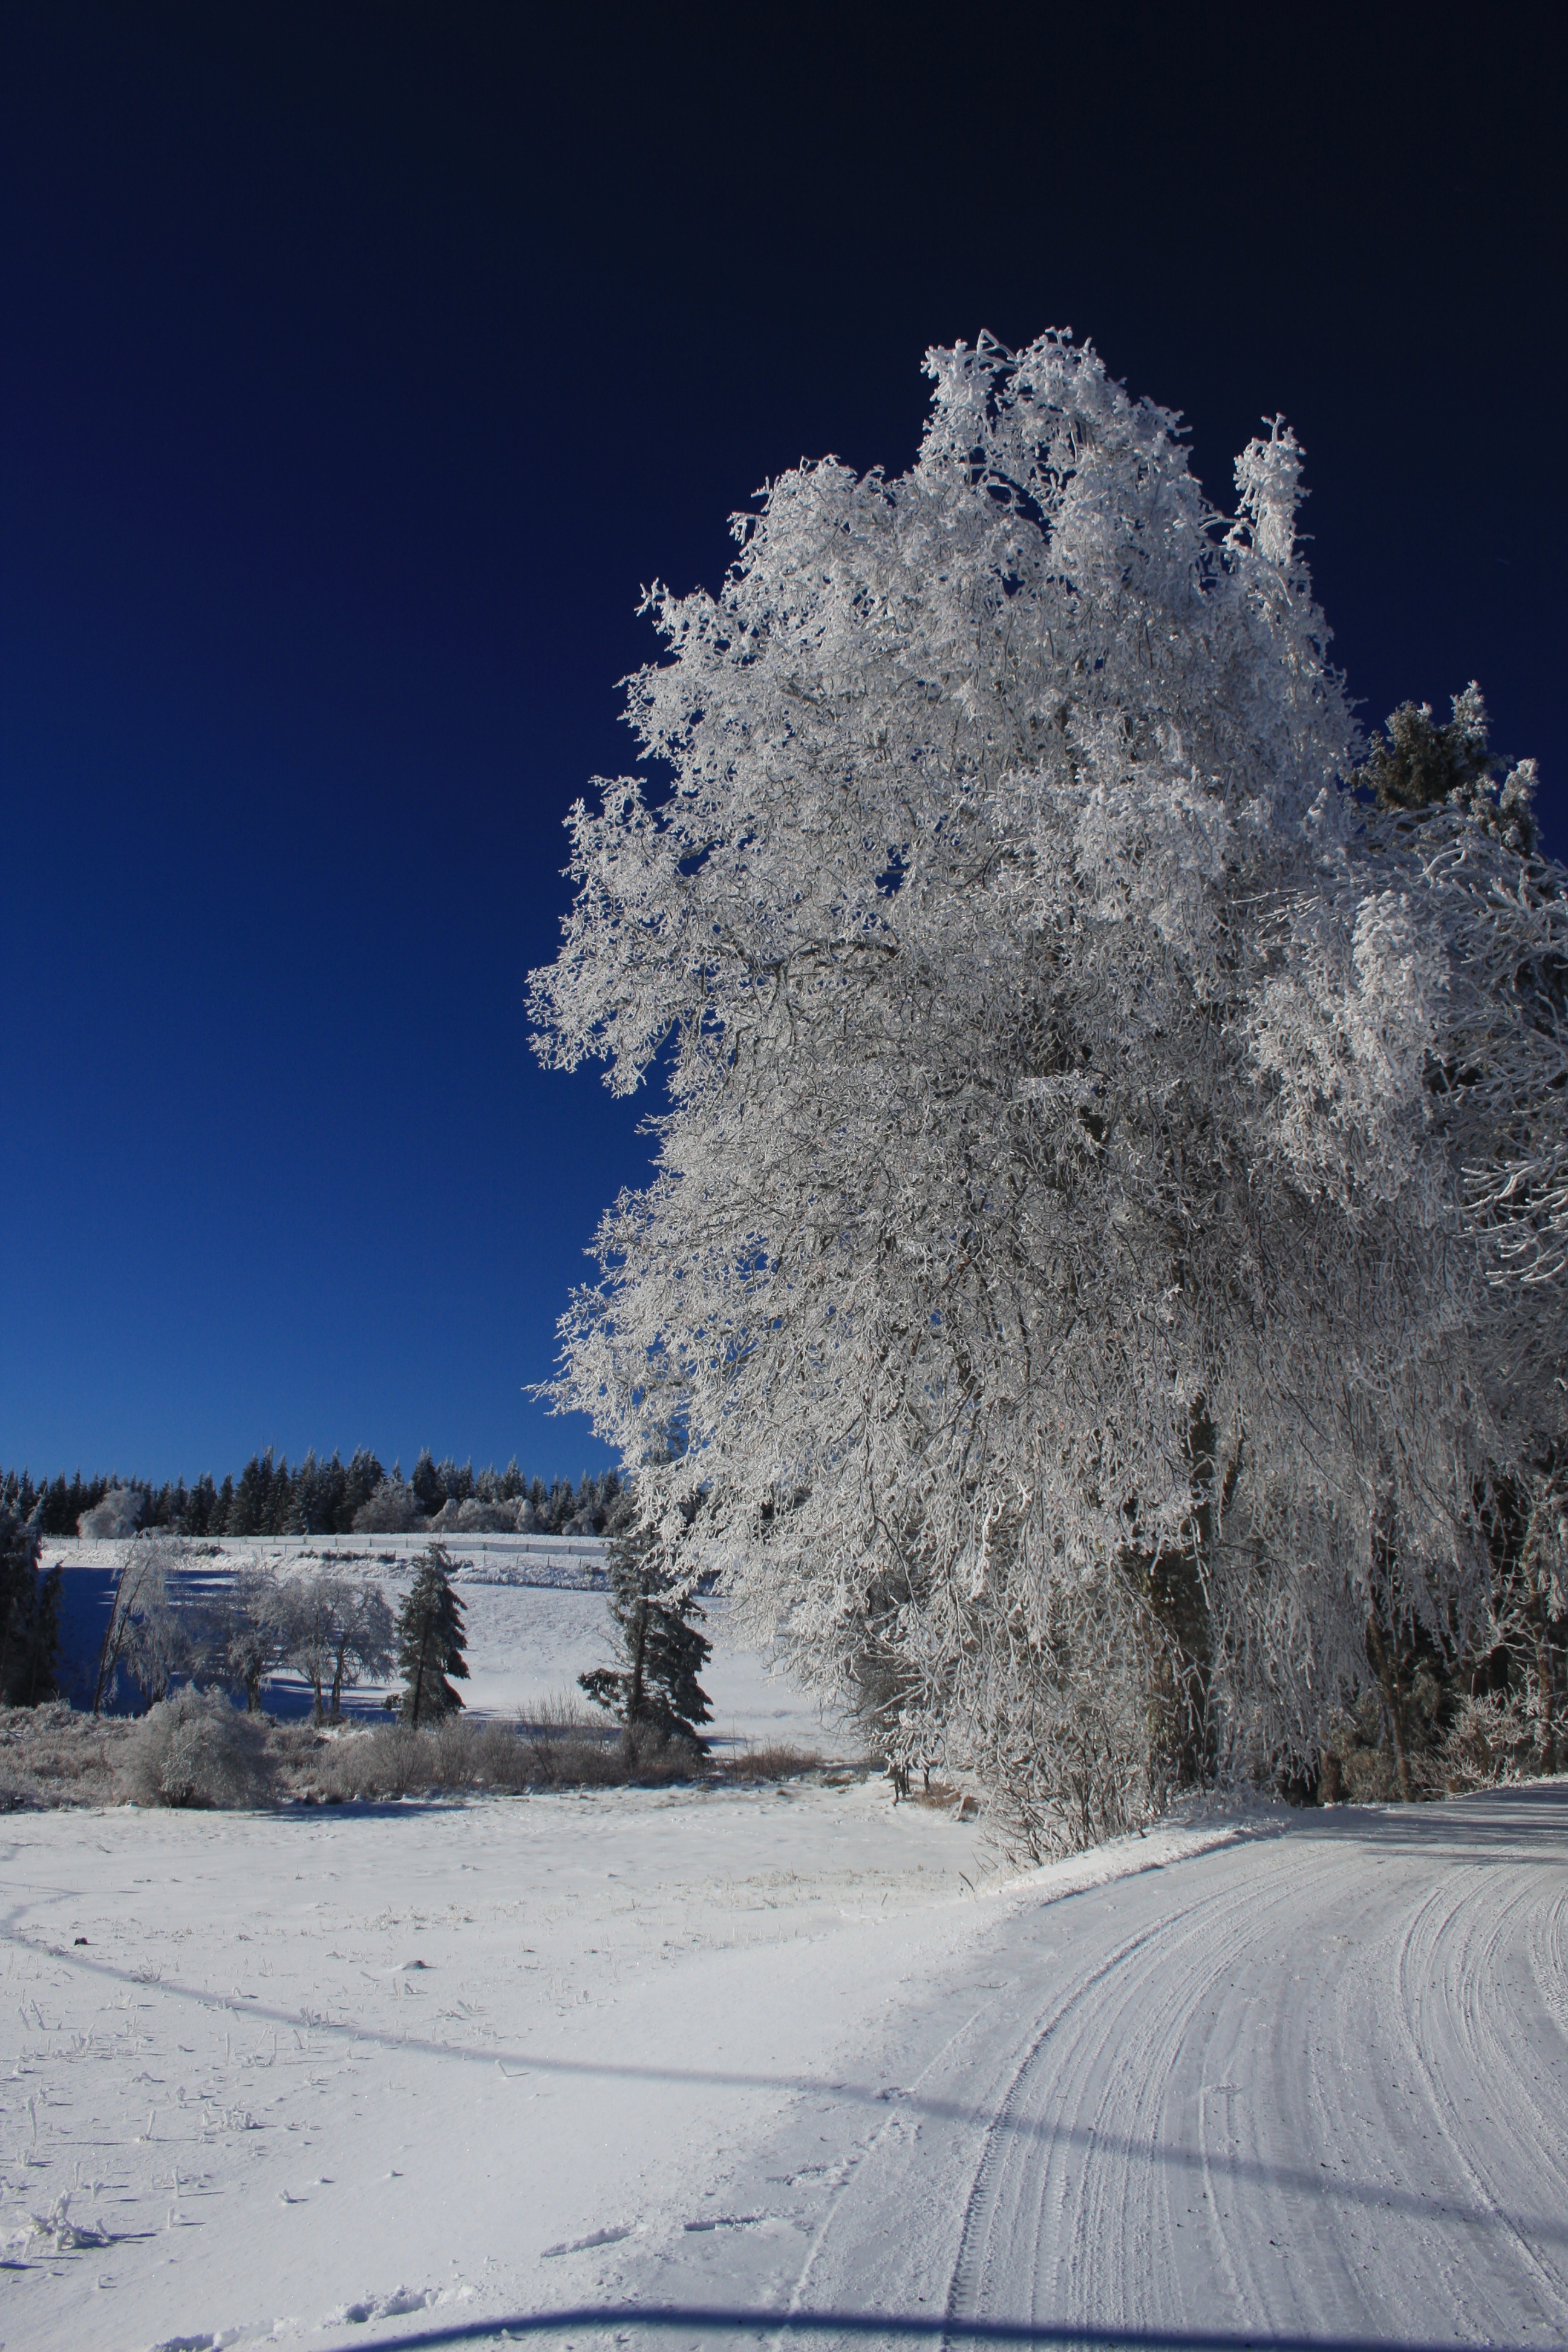
landscape, tree, nature, snow, winter, plant, sunlight, frost, france, ice, weather, season, trees, auvergne, freezing, snow scene, woody plant